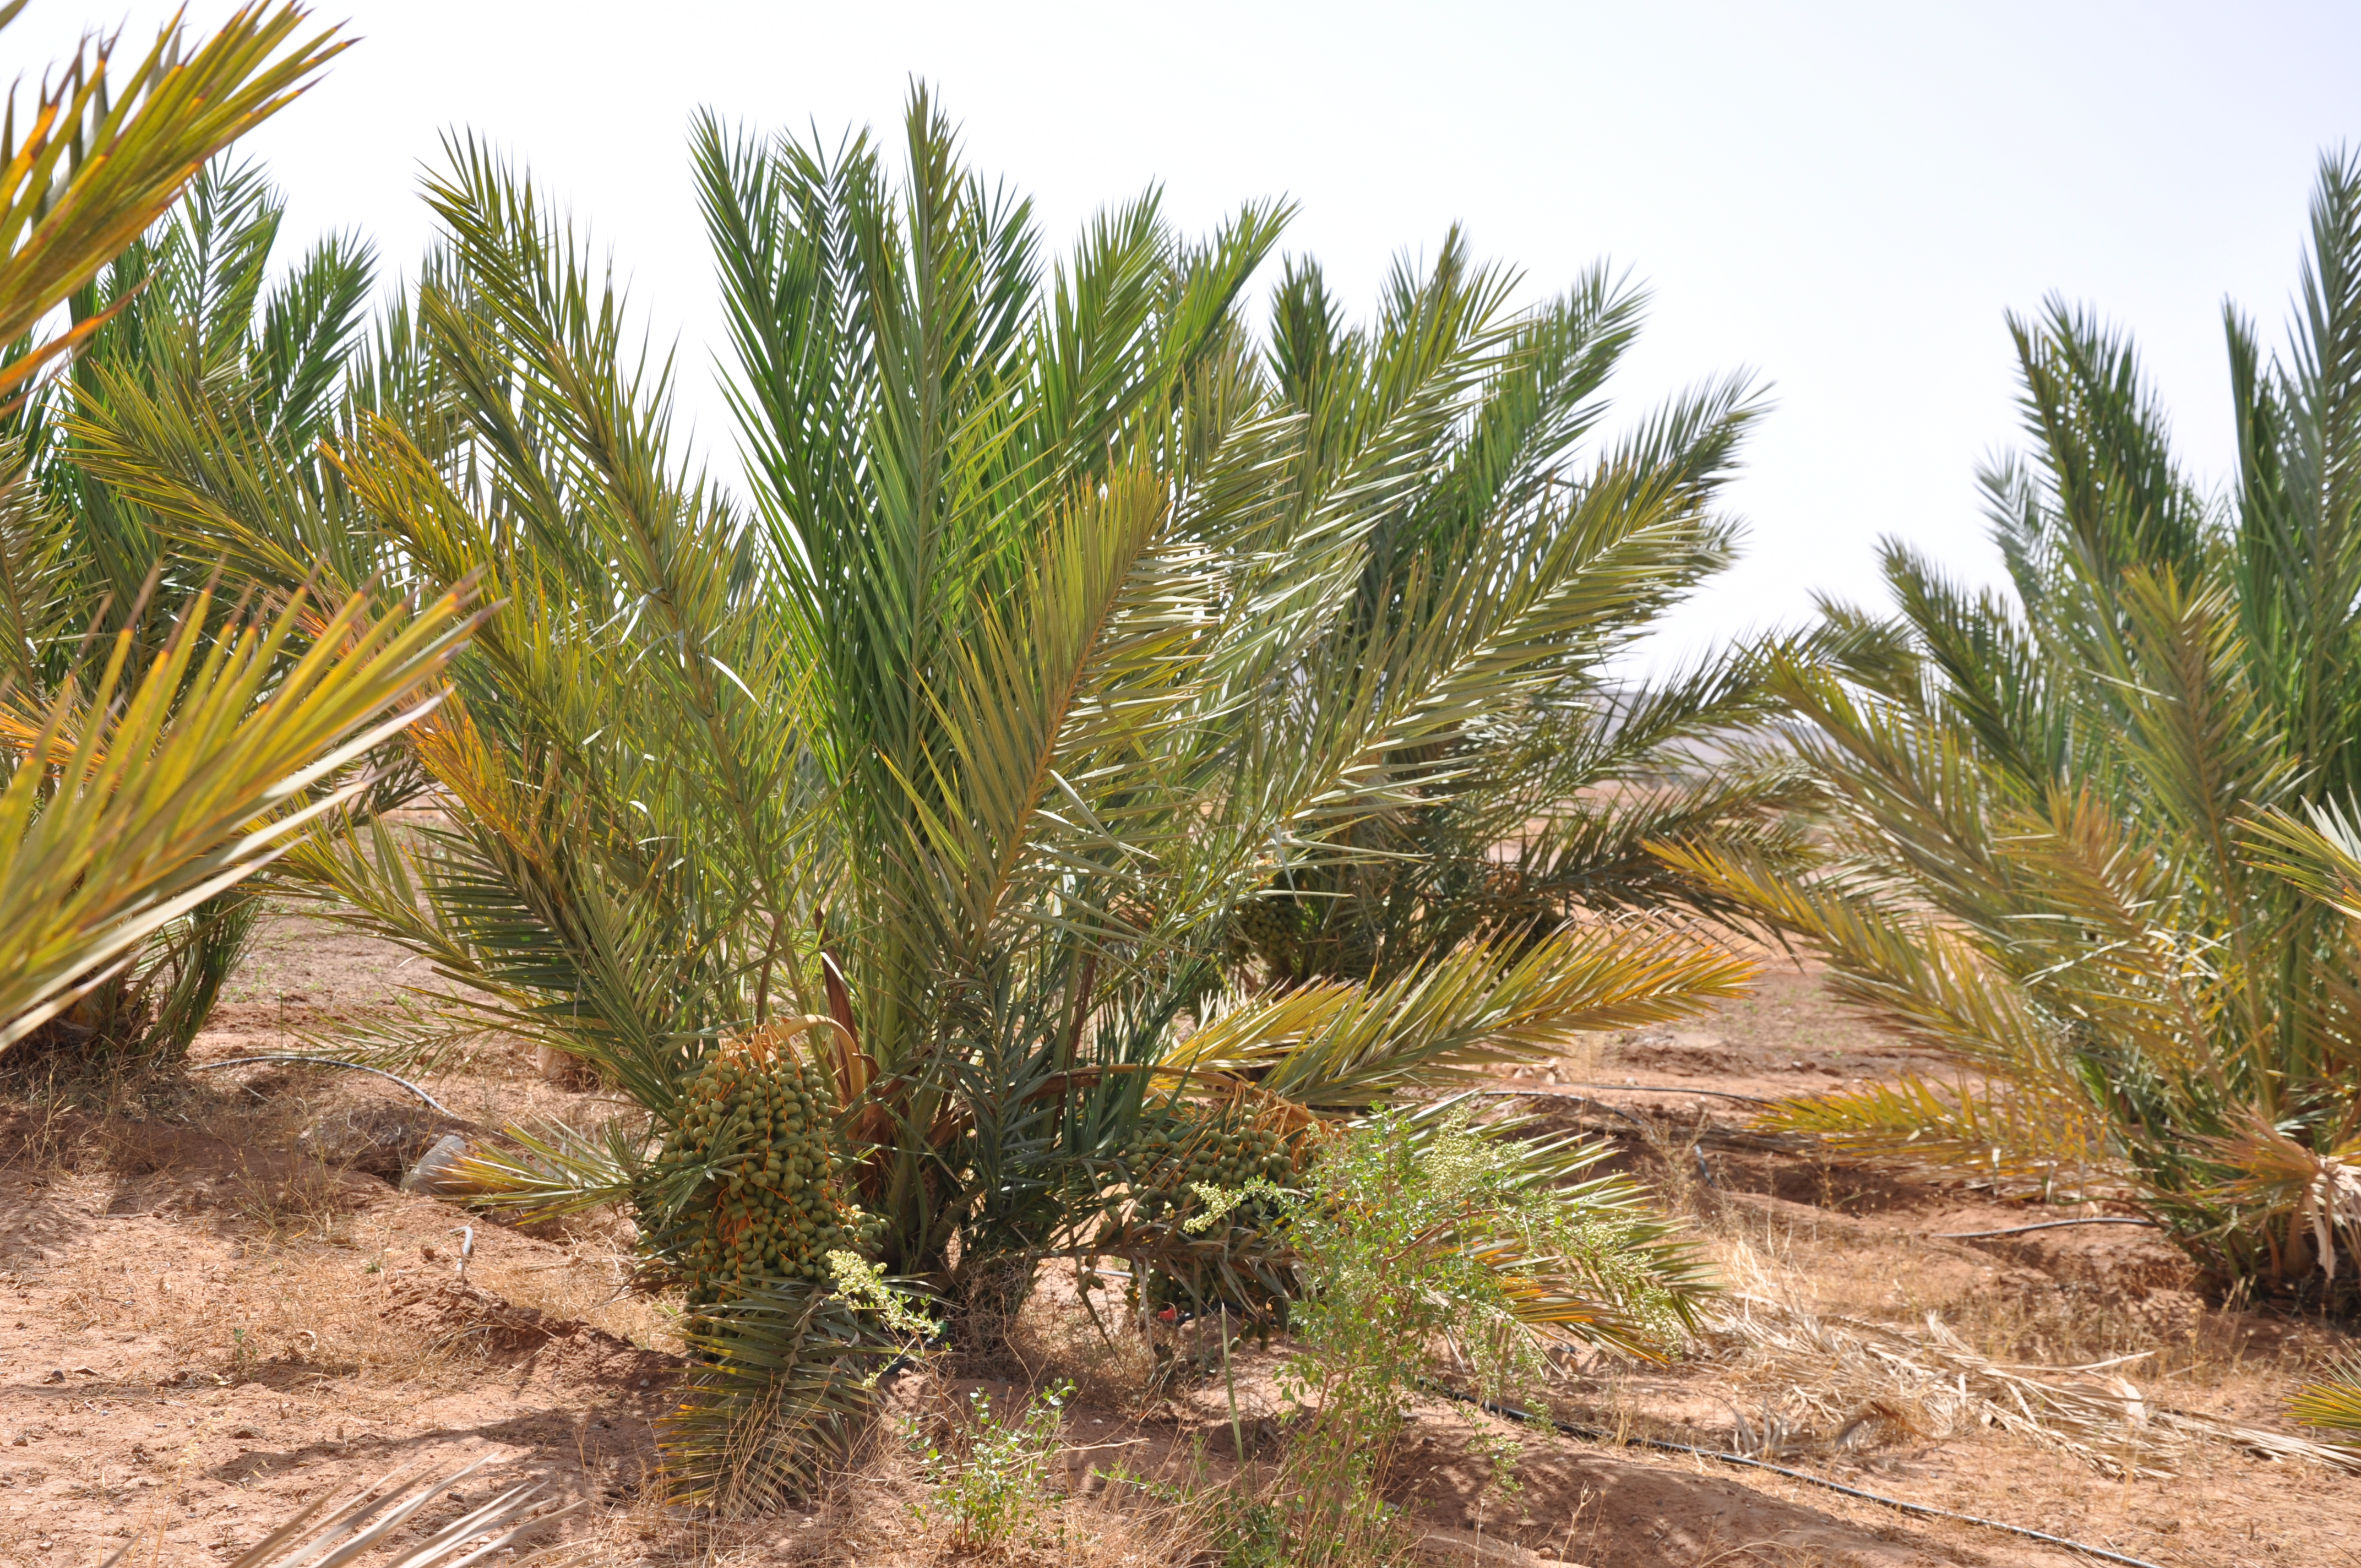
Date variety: Boumajhoul